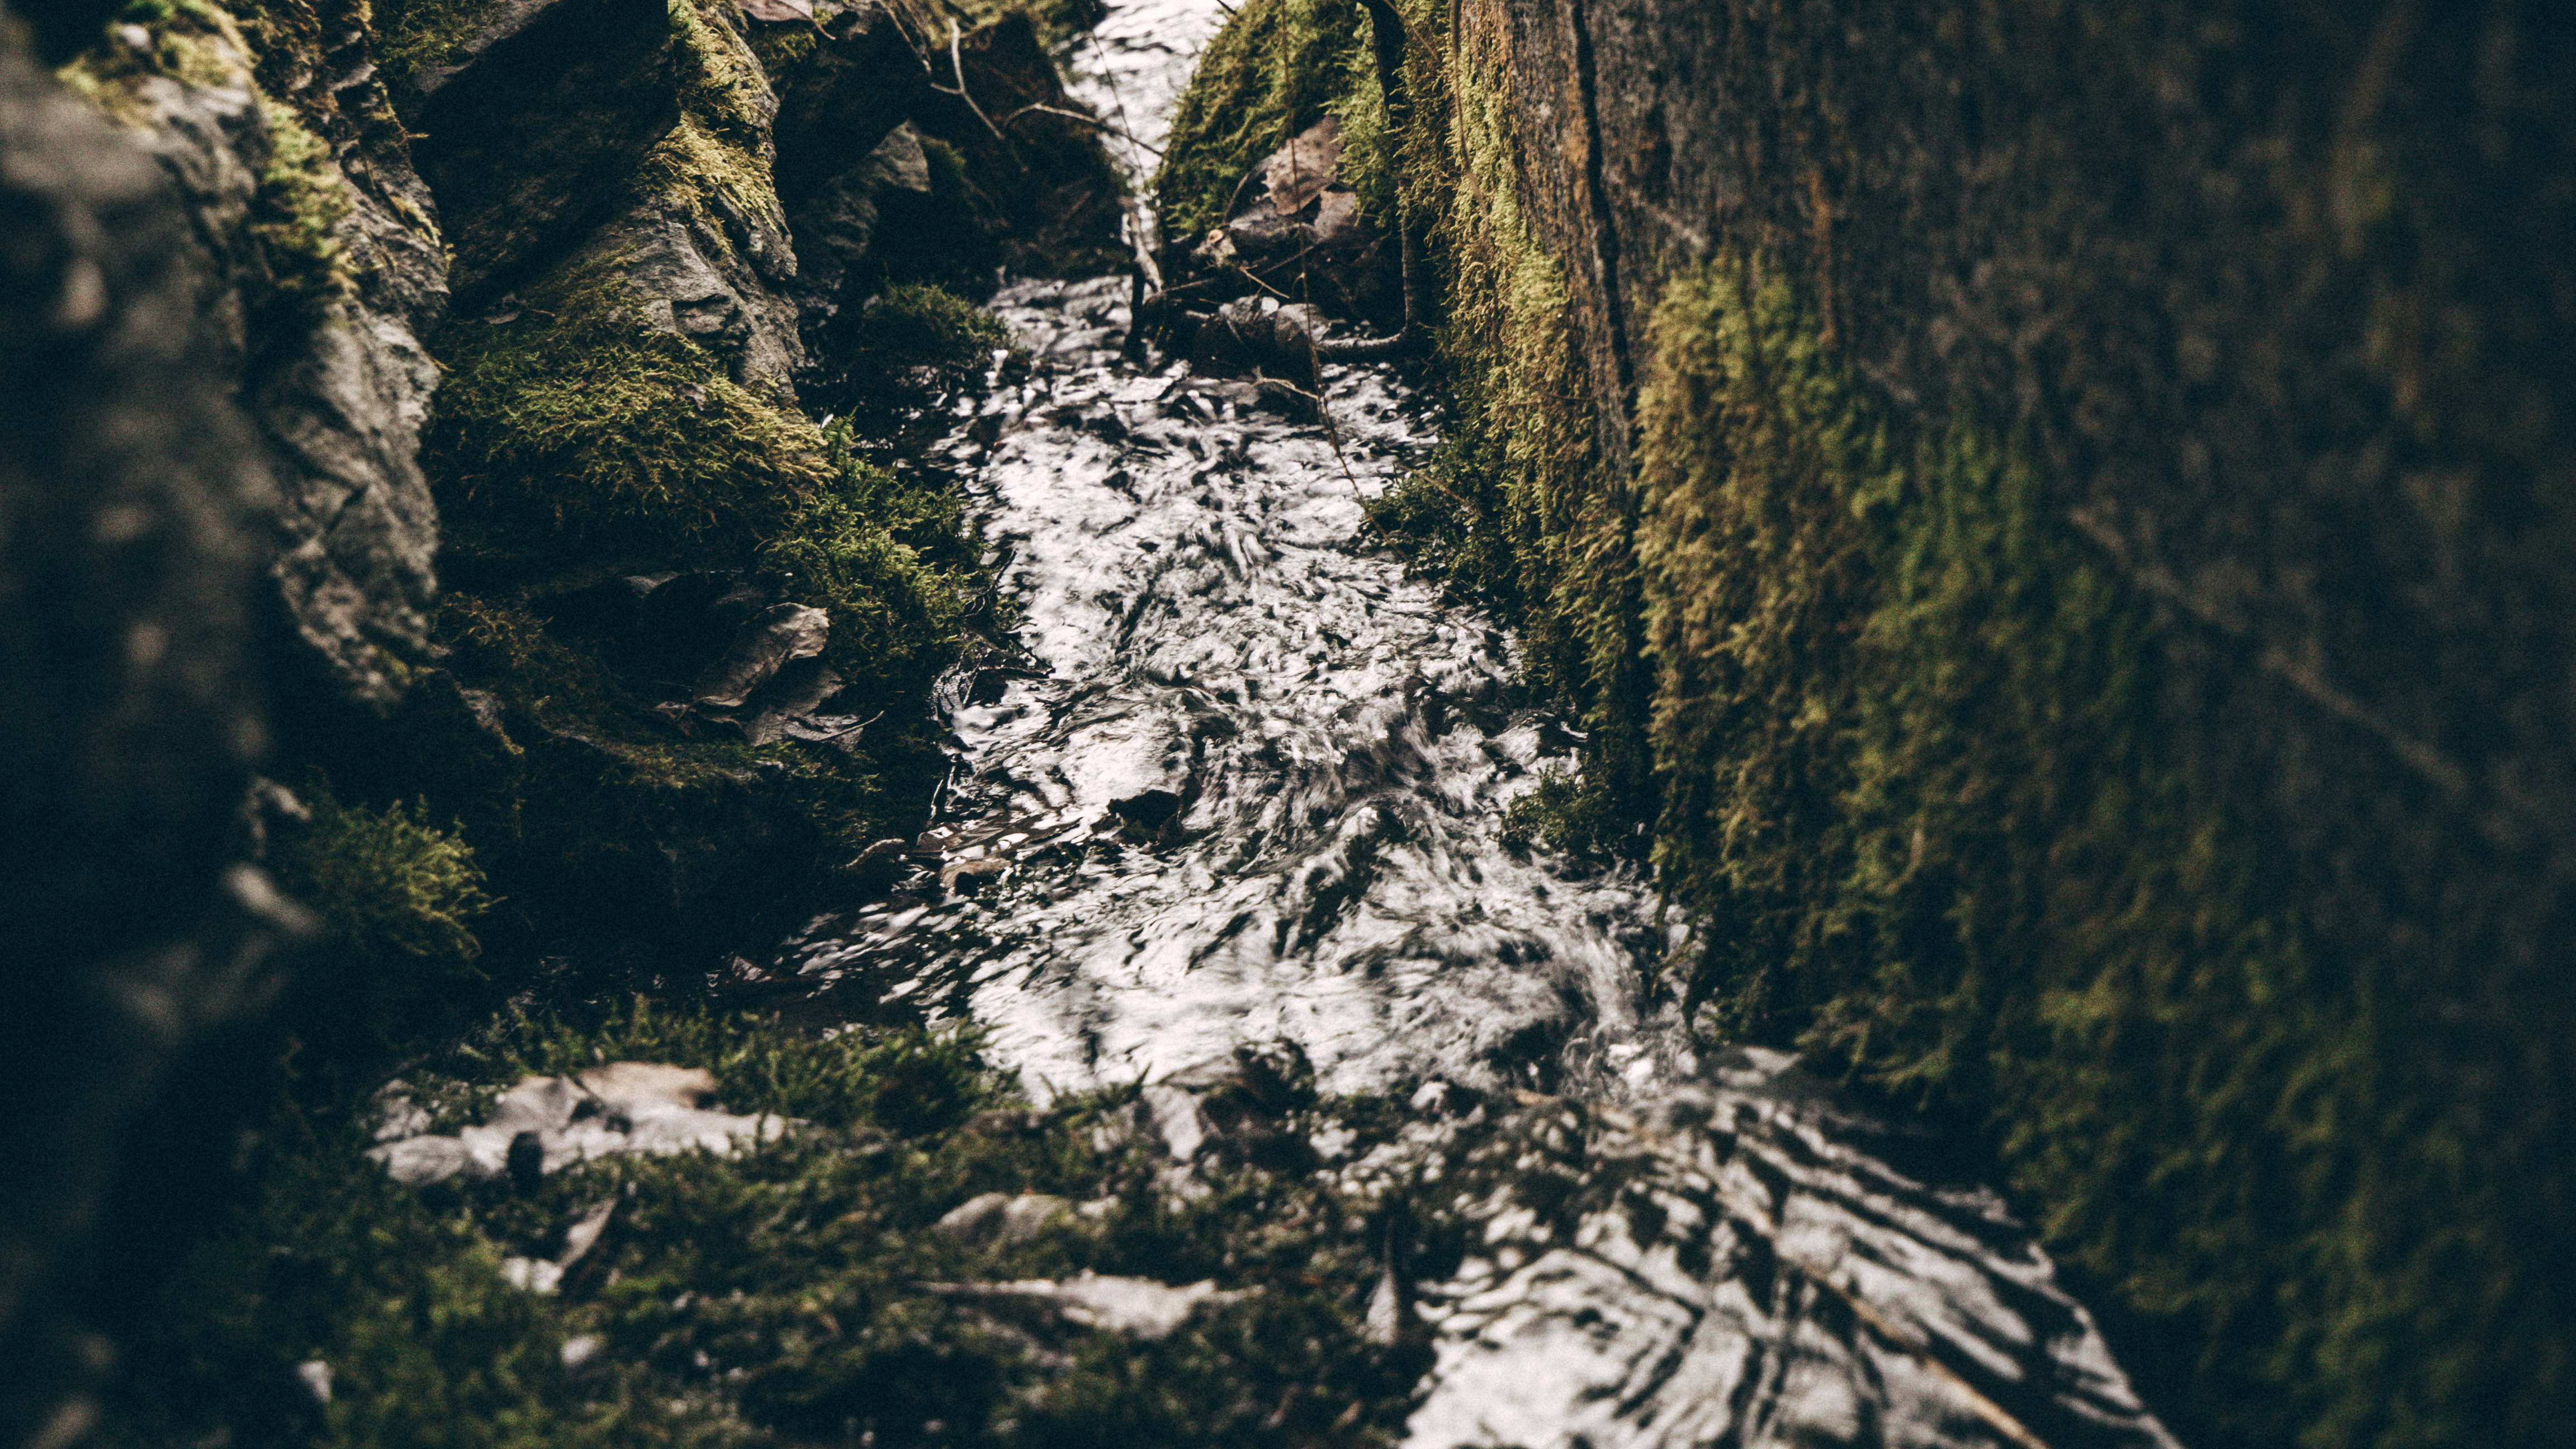
tree, water, nature, forest, branch, sunlight, leaf, flower, river, stream, reflection, terrain, season, rocks, stones, aerial photography, woody plant